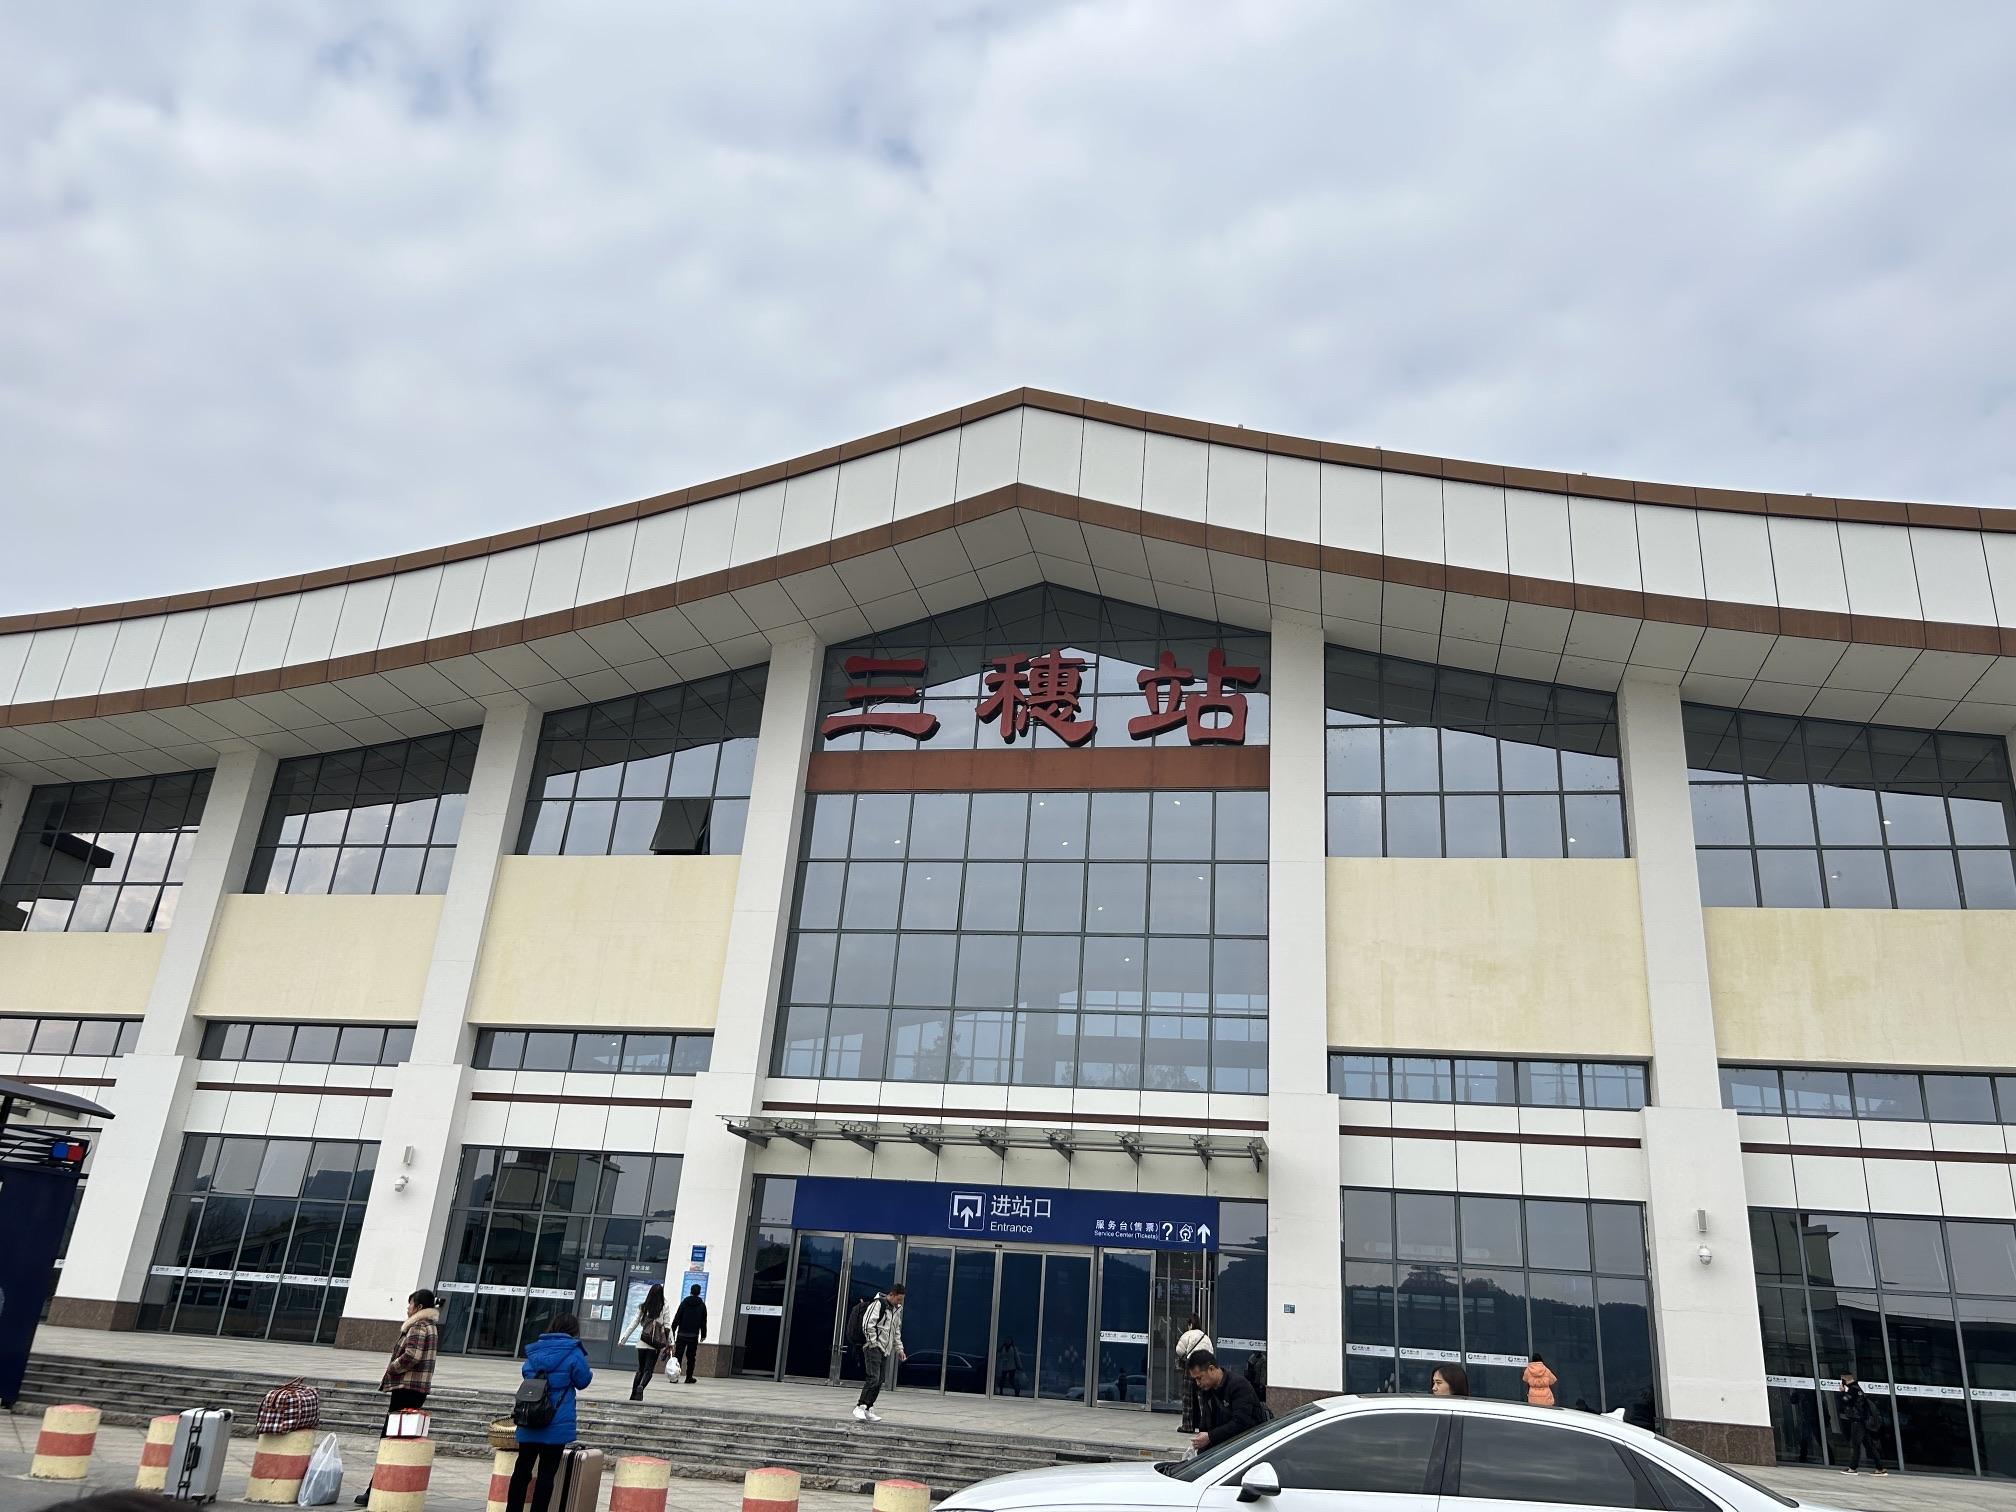
地标名称：三穗站
所在城市：黔东南苗族侗族自治州·三穗县